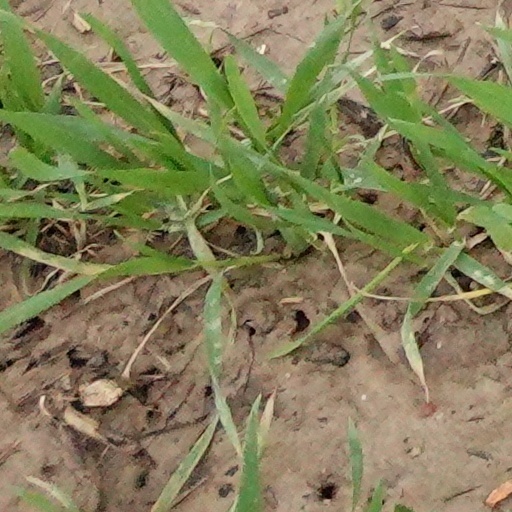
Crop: wheat